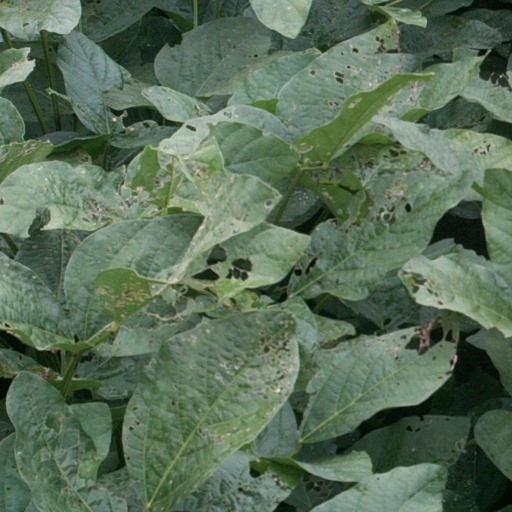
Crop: soybean